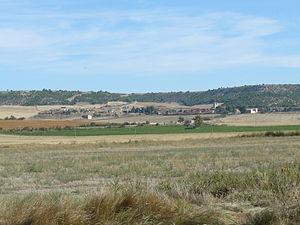
Castronuevo de Esgueva est une commune de la province de Valladolid dans la communauté autonome de Castille-et-León en Espagne.